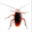
Label: cockroach